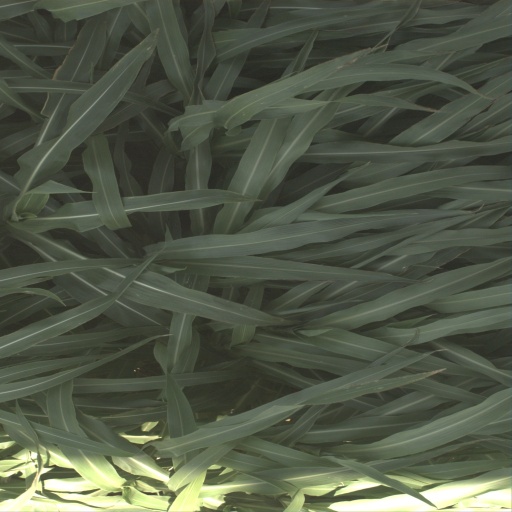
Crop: sorghum